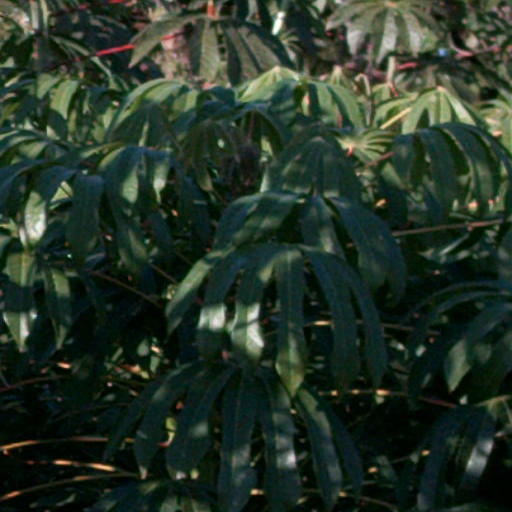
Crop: cassava